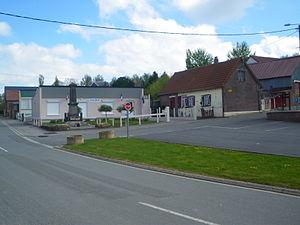
Centre de la commune de Warluzel
Warluzel est une commune française située dans le département du Pas-de-Calais en région Hauts-de-France.